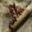
Label: caterpillar